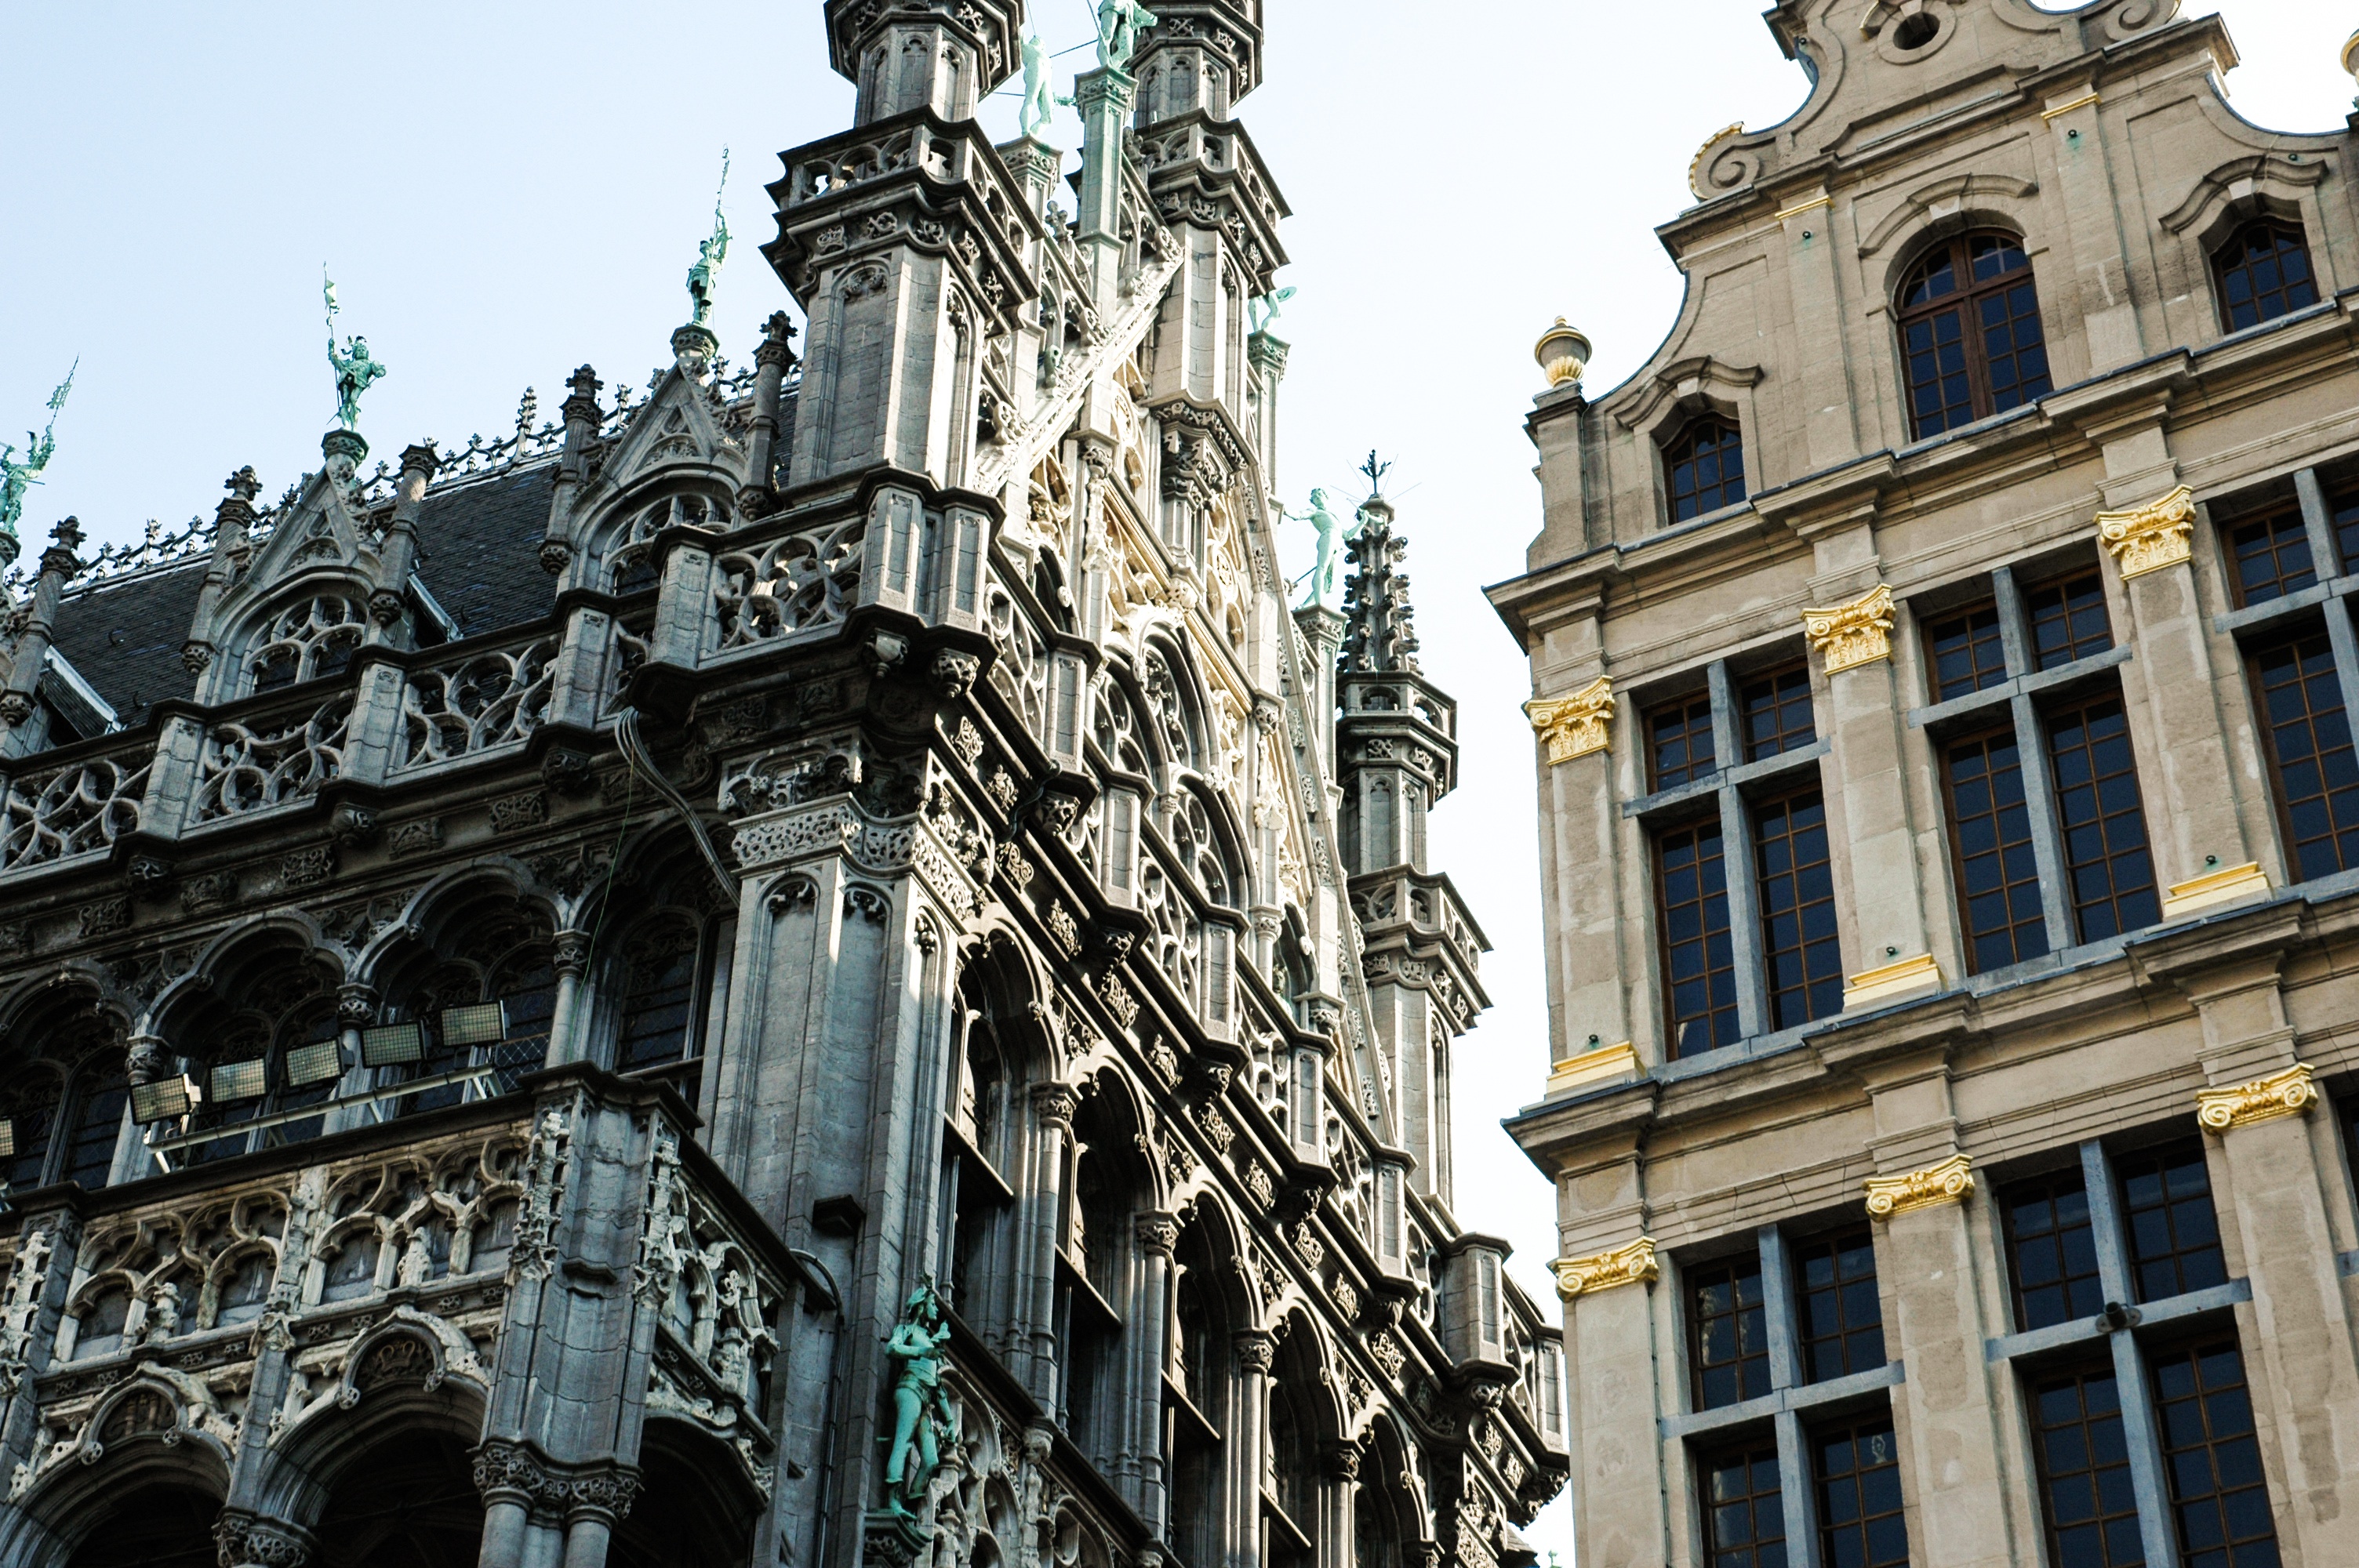
architecture, building, palace, city, cityscape, downtown, statue, landmark, facade, church, cathedral, basilica, metropolis, urban area, human settlement